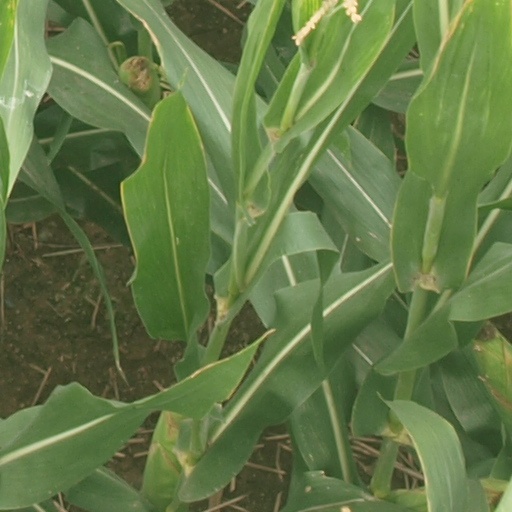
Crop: maize; corn